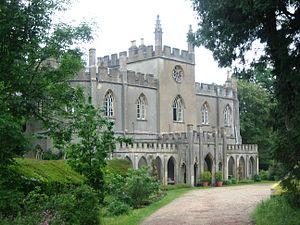
Valentine Fleming, né le 17 février 1882 à Newport-on-Tay et mort le 20 mai 1917 près d'Épehy dans la Somme, est un banquier et homme politique britannique. Il est le père des écrivains Peter Fleming et Ian Fleming.